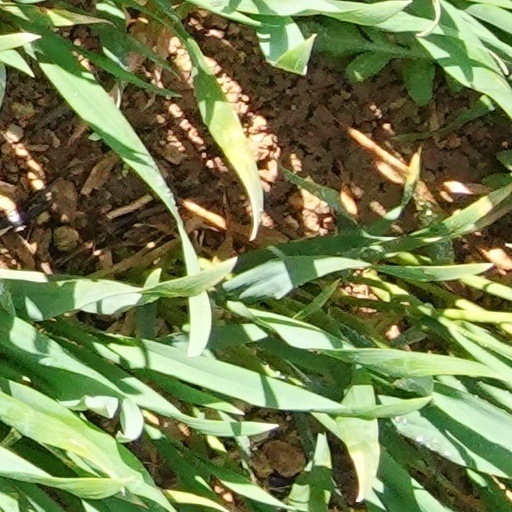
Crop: wheat